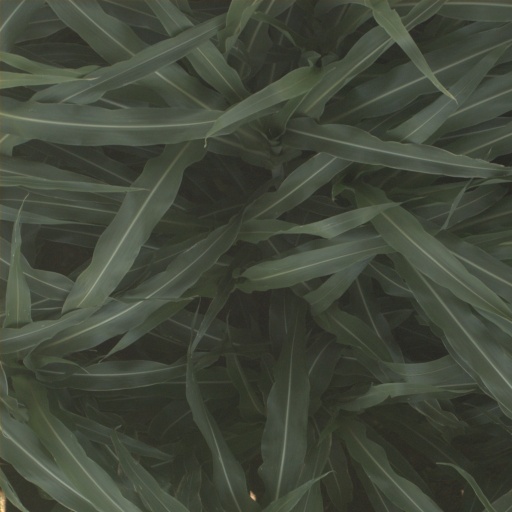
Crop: sorghum